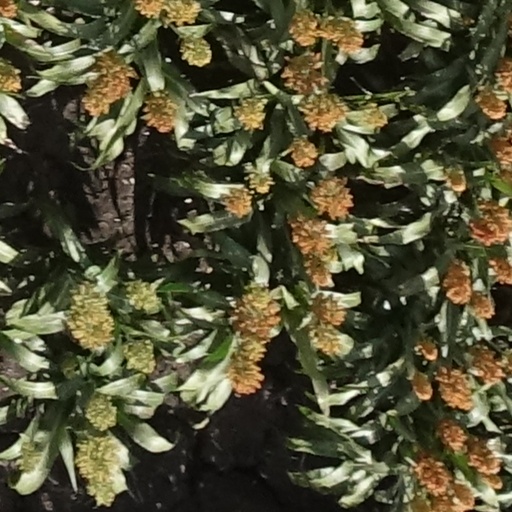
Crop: sorghum